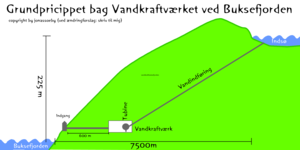
Buksefjorden Vandkraftværk / Opbygning
Her ses en tegning over grundprincippet i anlægget.
Vandkraftværket i Buksefjorden, Grønland
Buksefjordens Vandkraftværk er det første og det største vandkraftværk i Grønland. Det stod færdigt i 1993. Det ligger 48 km SØ for hovedstaden Nuuk, hvis el- og varmeforbrug det dækker 100%.